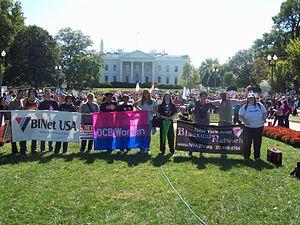
La bisexualité est le fait d'éprouver de l'attirance sexuelle ou des sentiments amoureux pour plus d'un sexe ou genre. Plus largement, la bisexualité est le fait d'avoir des relations amoureuses ou sexuelles aussi bien avec des personnes du même genre qu'avec des personnes d'un autre genre.
La communauté bisexuelle inclut les membres de la communauté LGBT+ qui s'identifient en tant que bisexuels, pansexuels, ou « sexuellement fluides ».